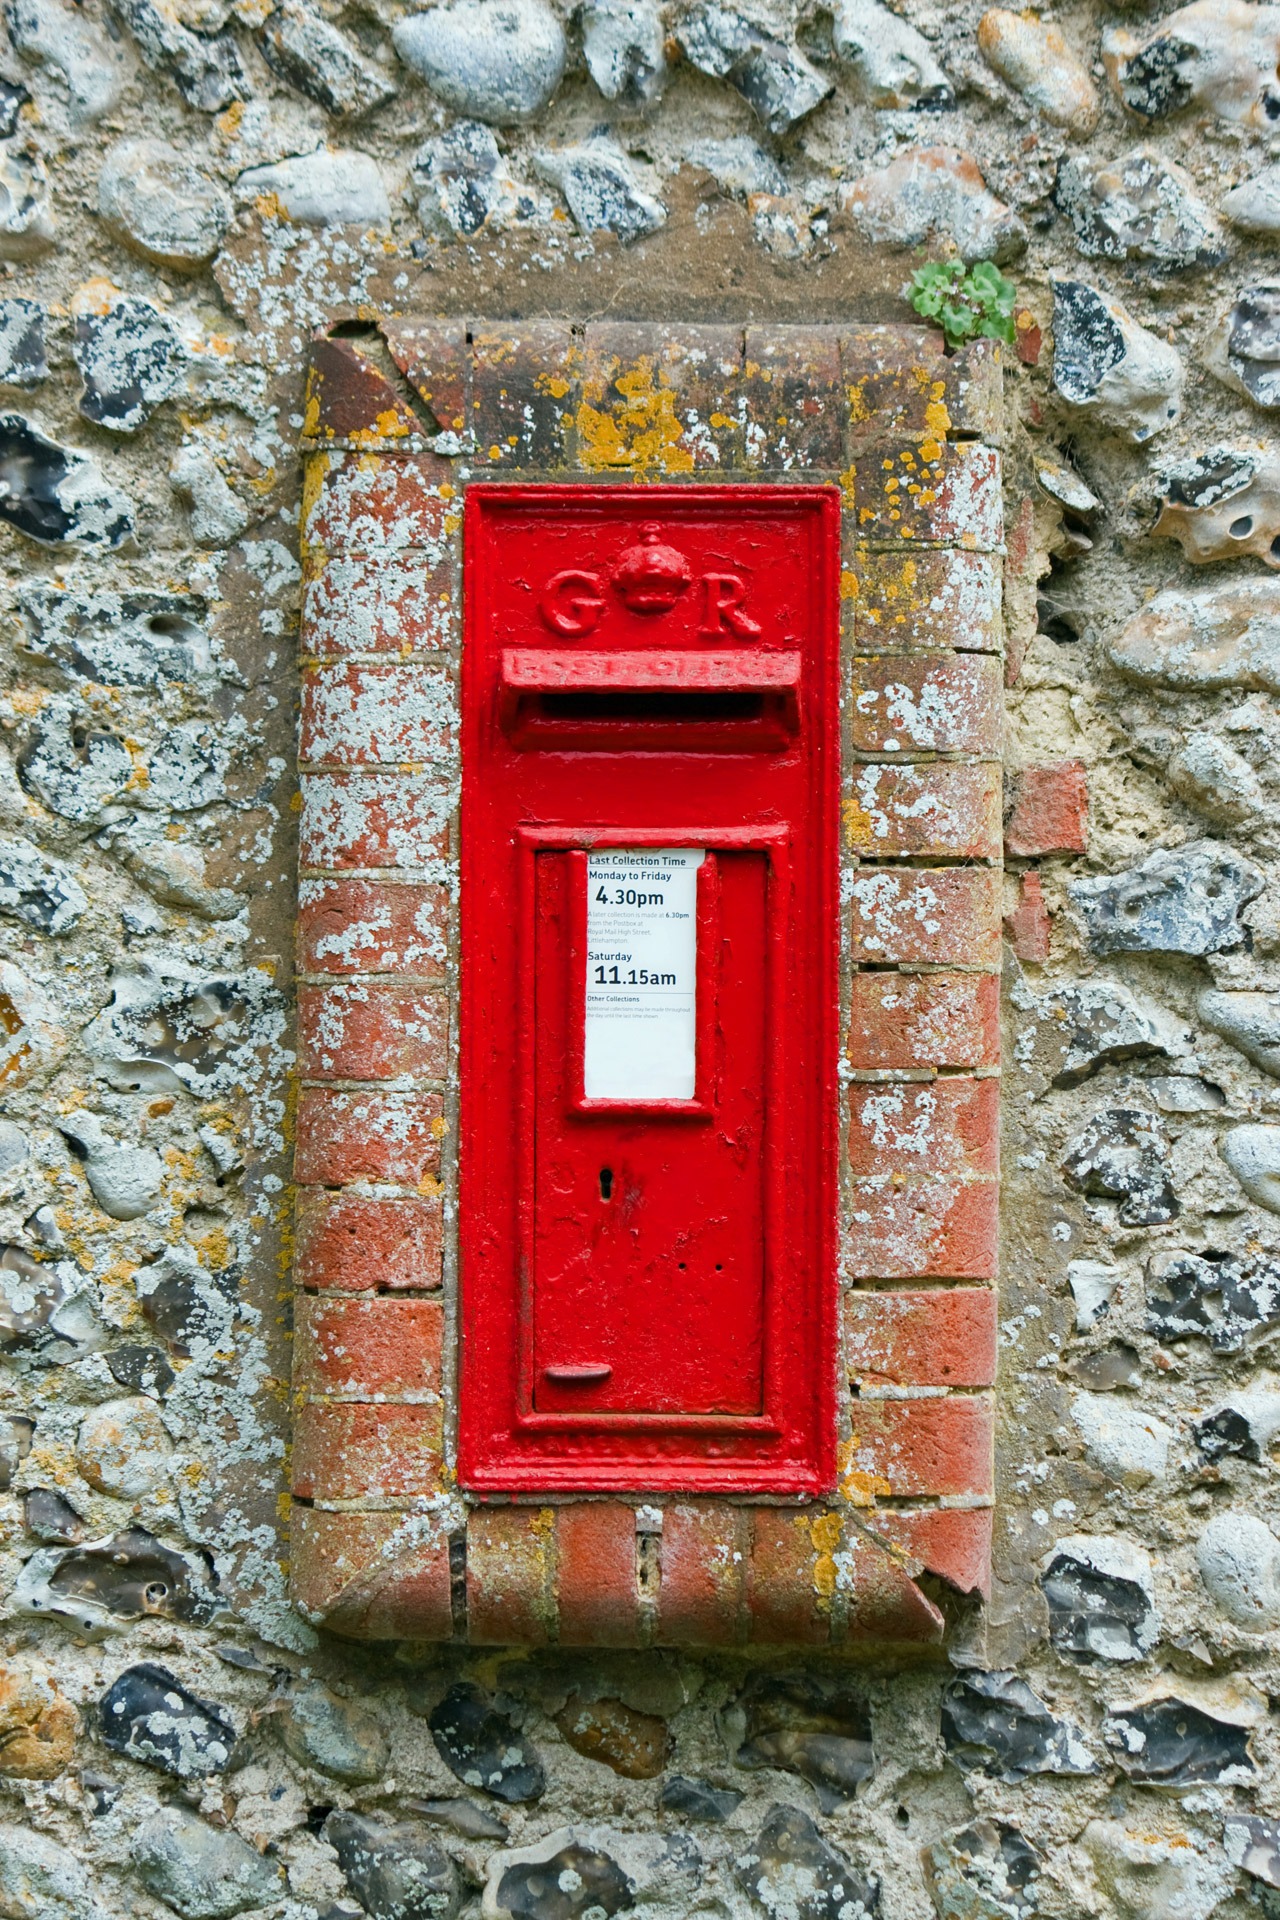
wood, wall, stone, rural, red, stone wall, letter box, temple, shrine, british, mail box, postbox, english, post box